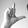
ASL letter: L